Answer in natural language. Is Doorway (marked B) to the right of brown colour cube shape wooden material (marked C)? Choose between the following options: no or yes
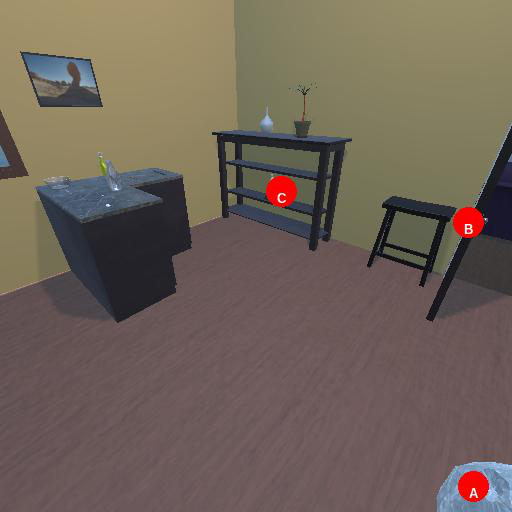
<answer>yes</answer>